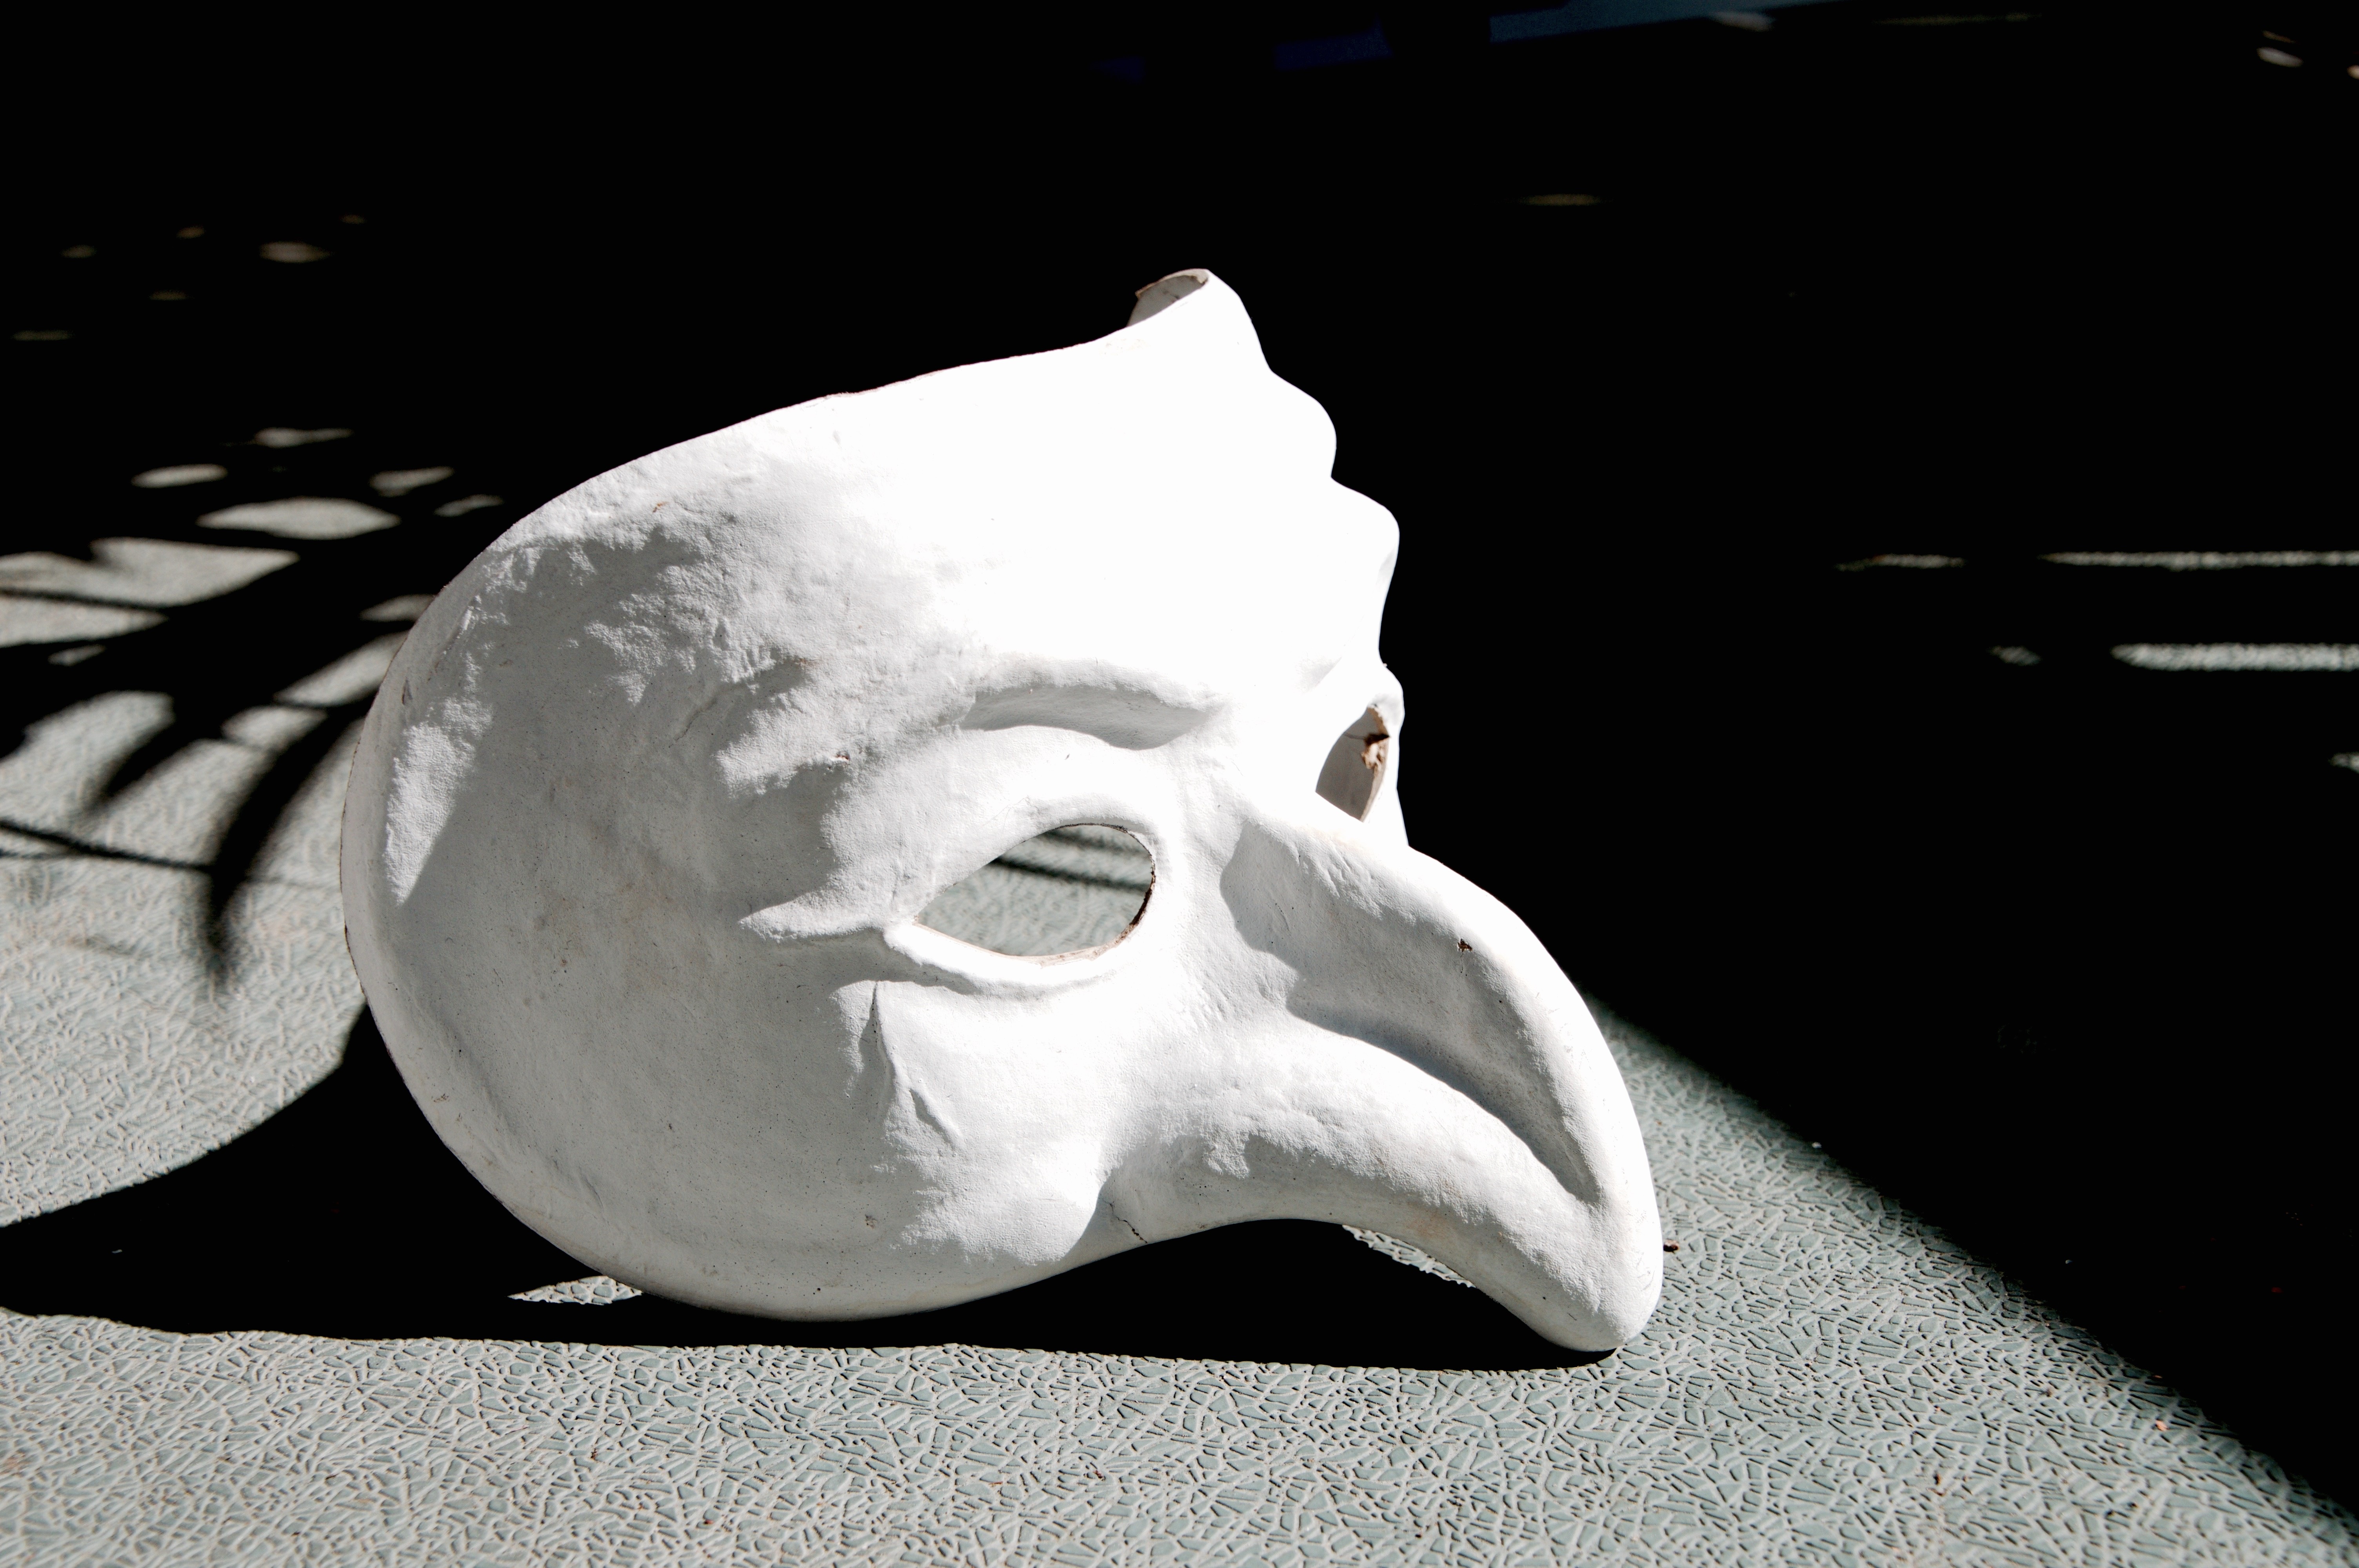
black and white, white, mystical, statue, carnival, darkness, venice, clothing, black, monochrome, face, sculpture, nose, art, mask, background, head, theater, phantom, costume, panel, pulcinella, pulcinella mask, operetta, pierrot mask, monochrome photography